Maria Isabel Hylton Scott

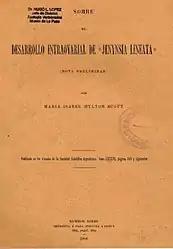
María Isabel Hylton Scott's thesis

In 1954, Hylton Scott and her husband founded the scientific magazine ""Neotropica - Notas Zoologicas Americanas"", which they kept editing until 1976. Until now "Neotropica" is indexed in Malacological Review.